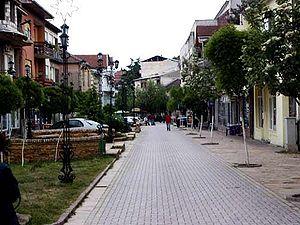
Le « Nouveau piétonnisme » est une variante plus idéaliste du Nouvel urbanisme dans la théorie de la planification urbaine. Il a été fondé en 1999 par Michael E. Arth, un artiste américain, urbaniste et paysagiste d'inspiration futuriste. Le NP s'adresse à des problèmes associés au Nouvel Urbanisme et essaie de résoudre une variété de problèmes sociaux, sanitaires, énergétiques, économiques, esthétiques et écologiques. Une nouvelle ville ou des quartiers fondés sur les principes du NP s'appelle un Village Piétonnier. Les villages piétonniers peuvent être soit complètement exempts de voiture soit avoir un accès automobile à l'arrière des maisons et des commerces, les allées piétonnes étant systématiquement à l'avant